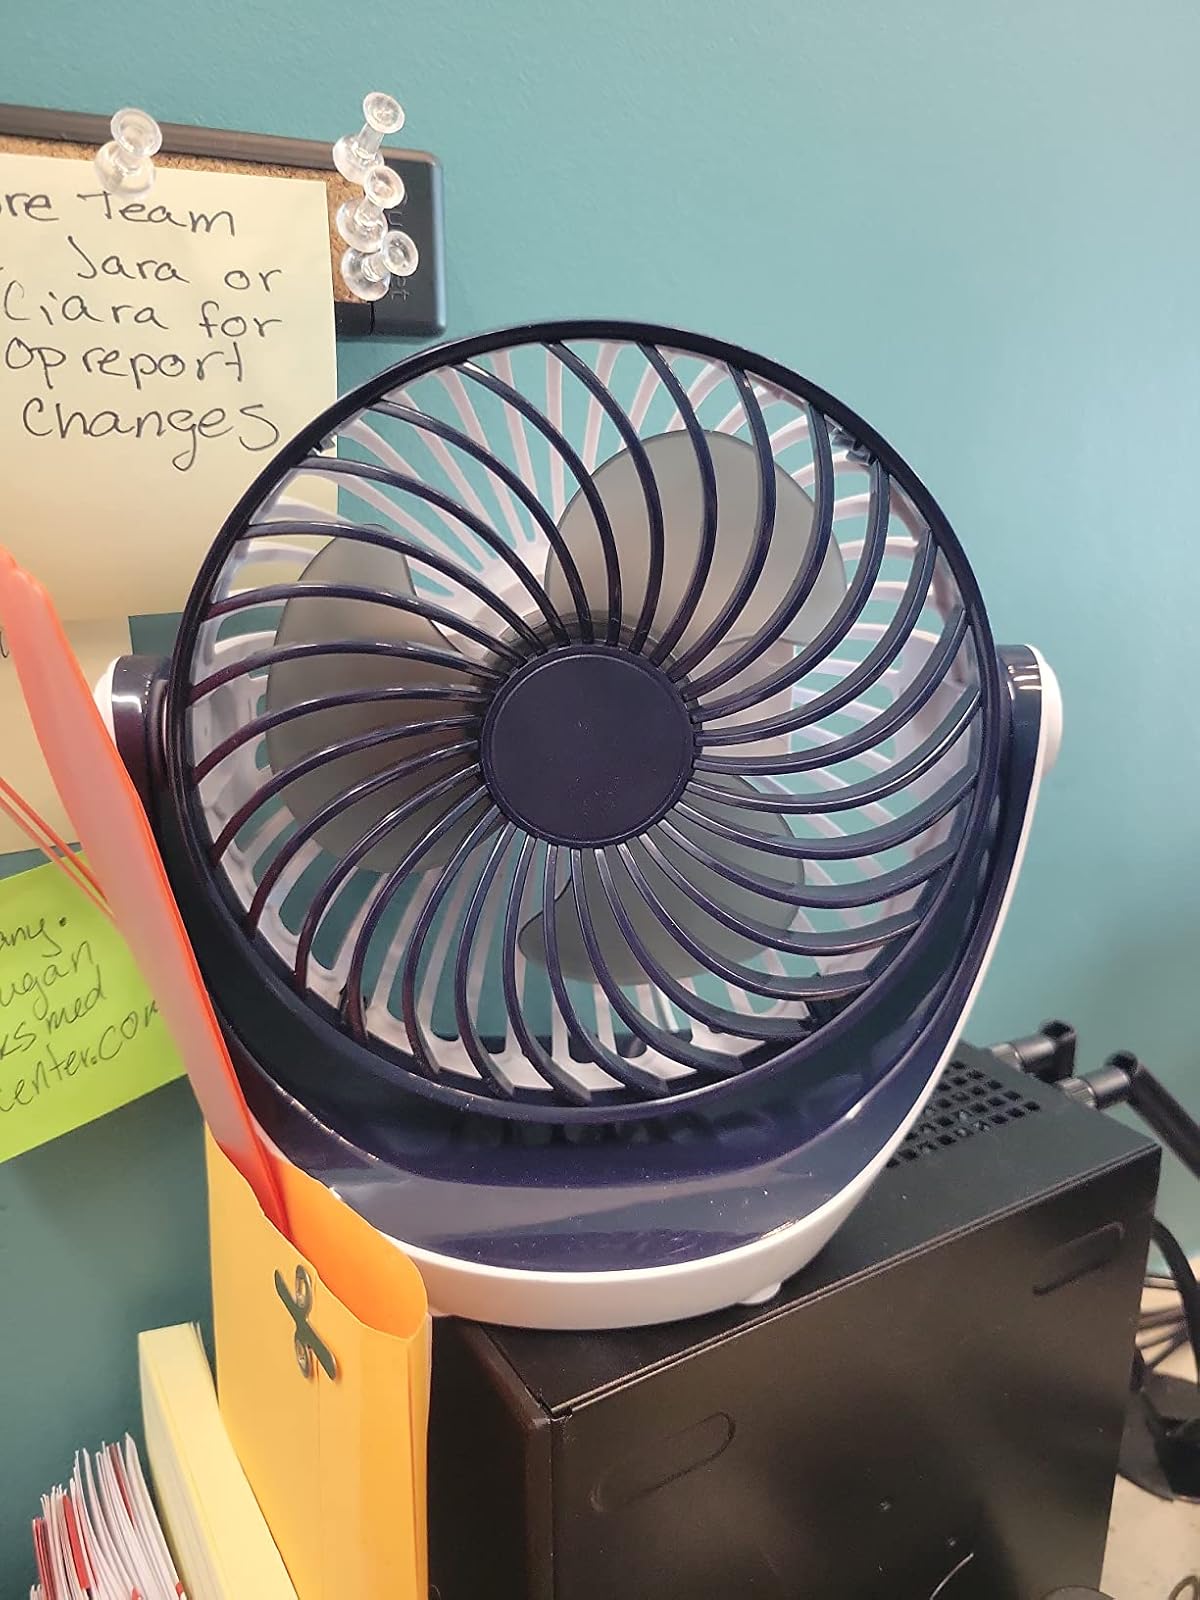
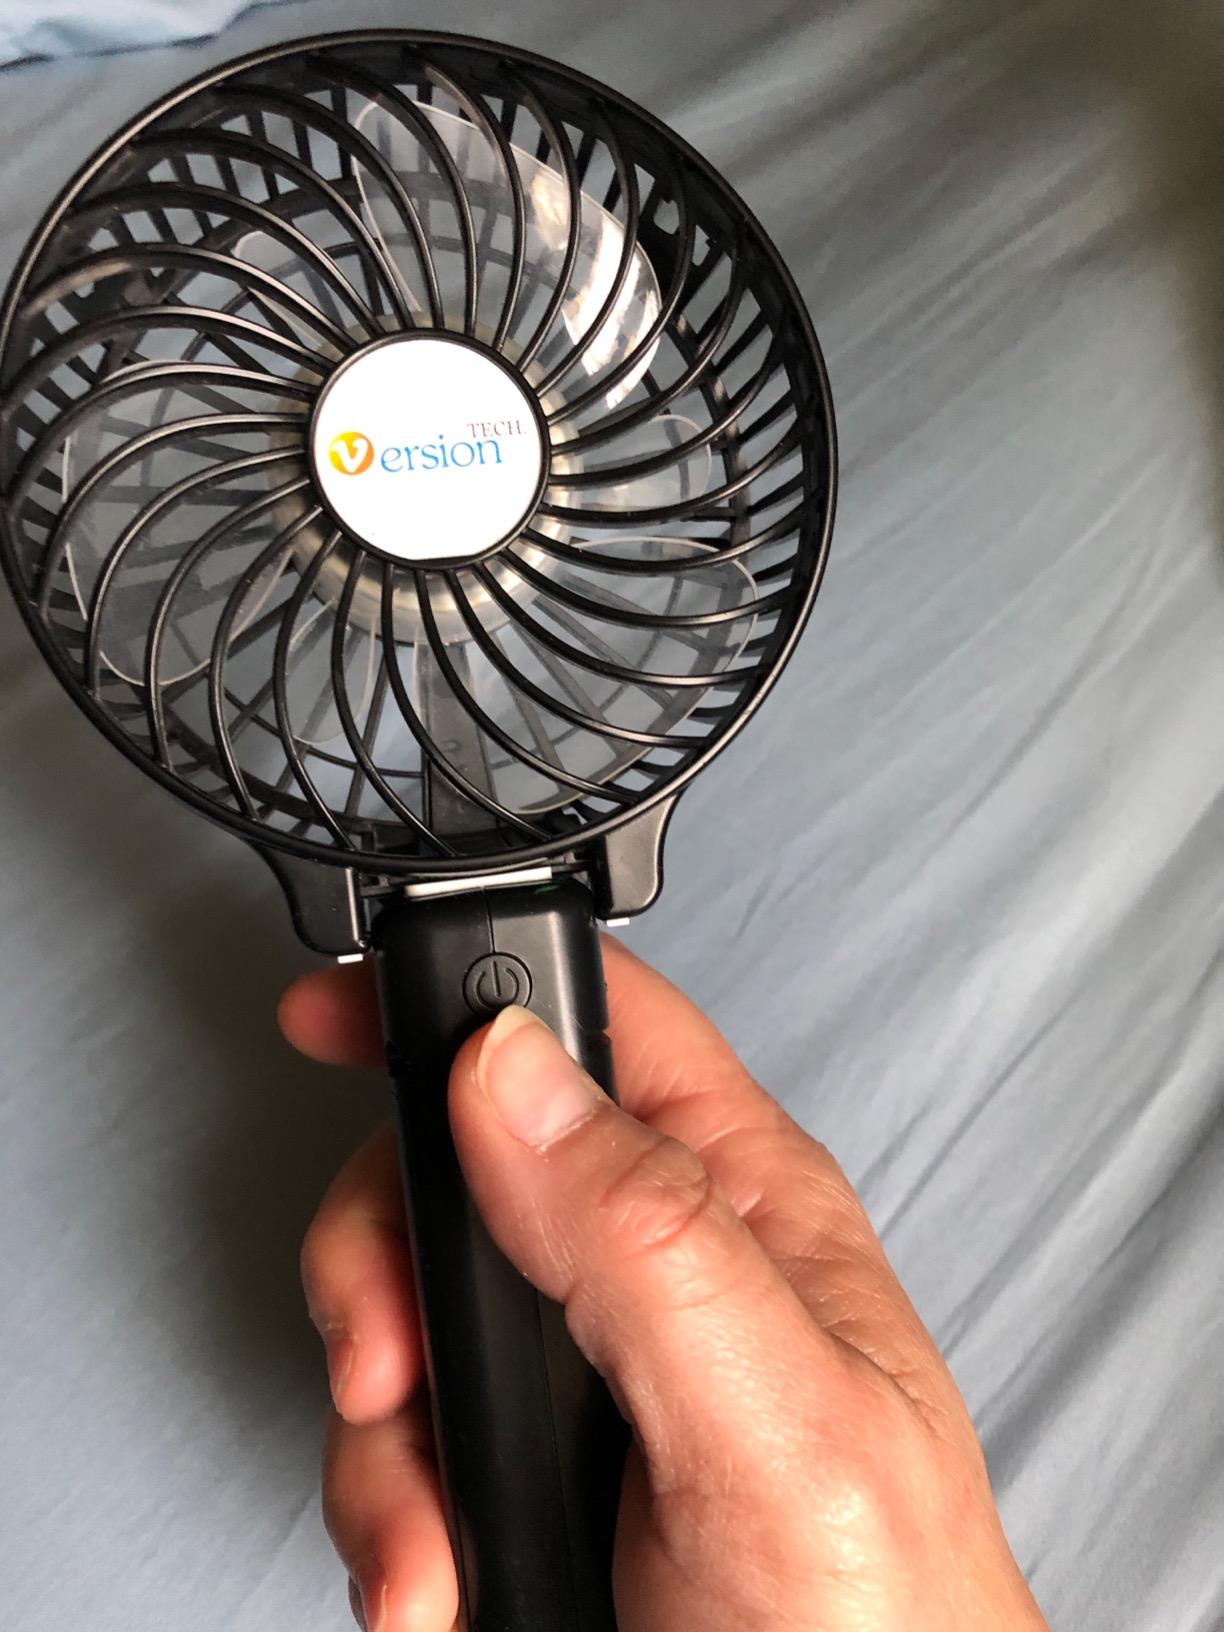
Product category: fan
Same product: no